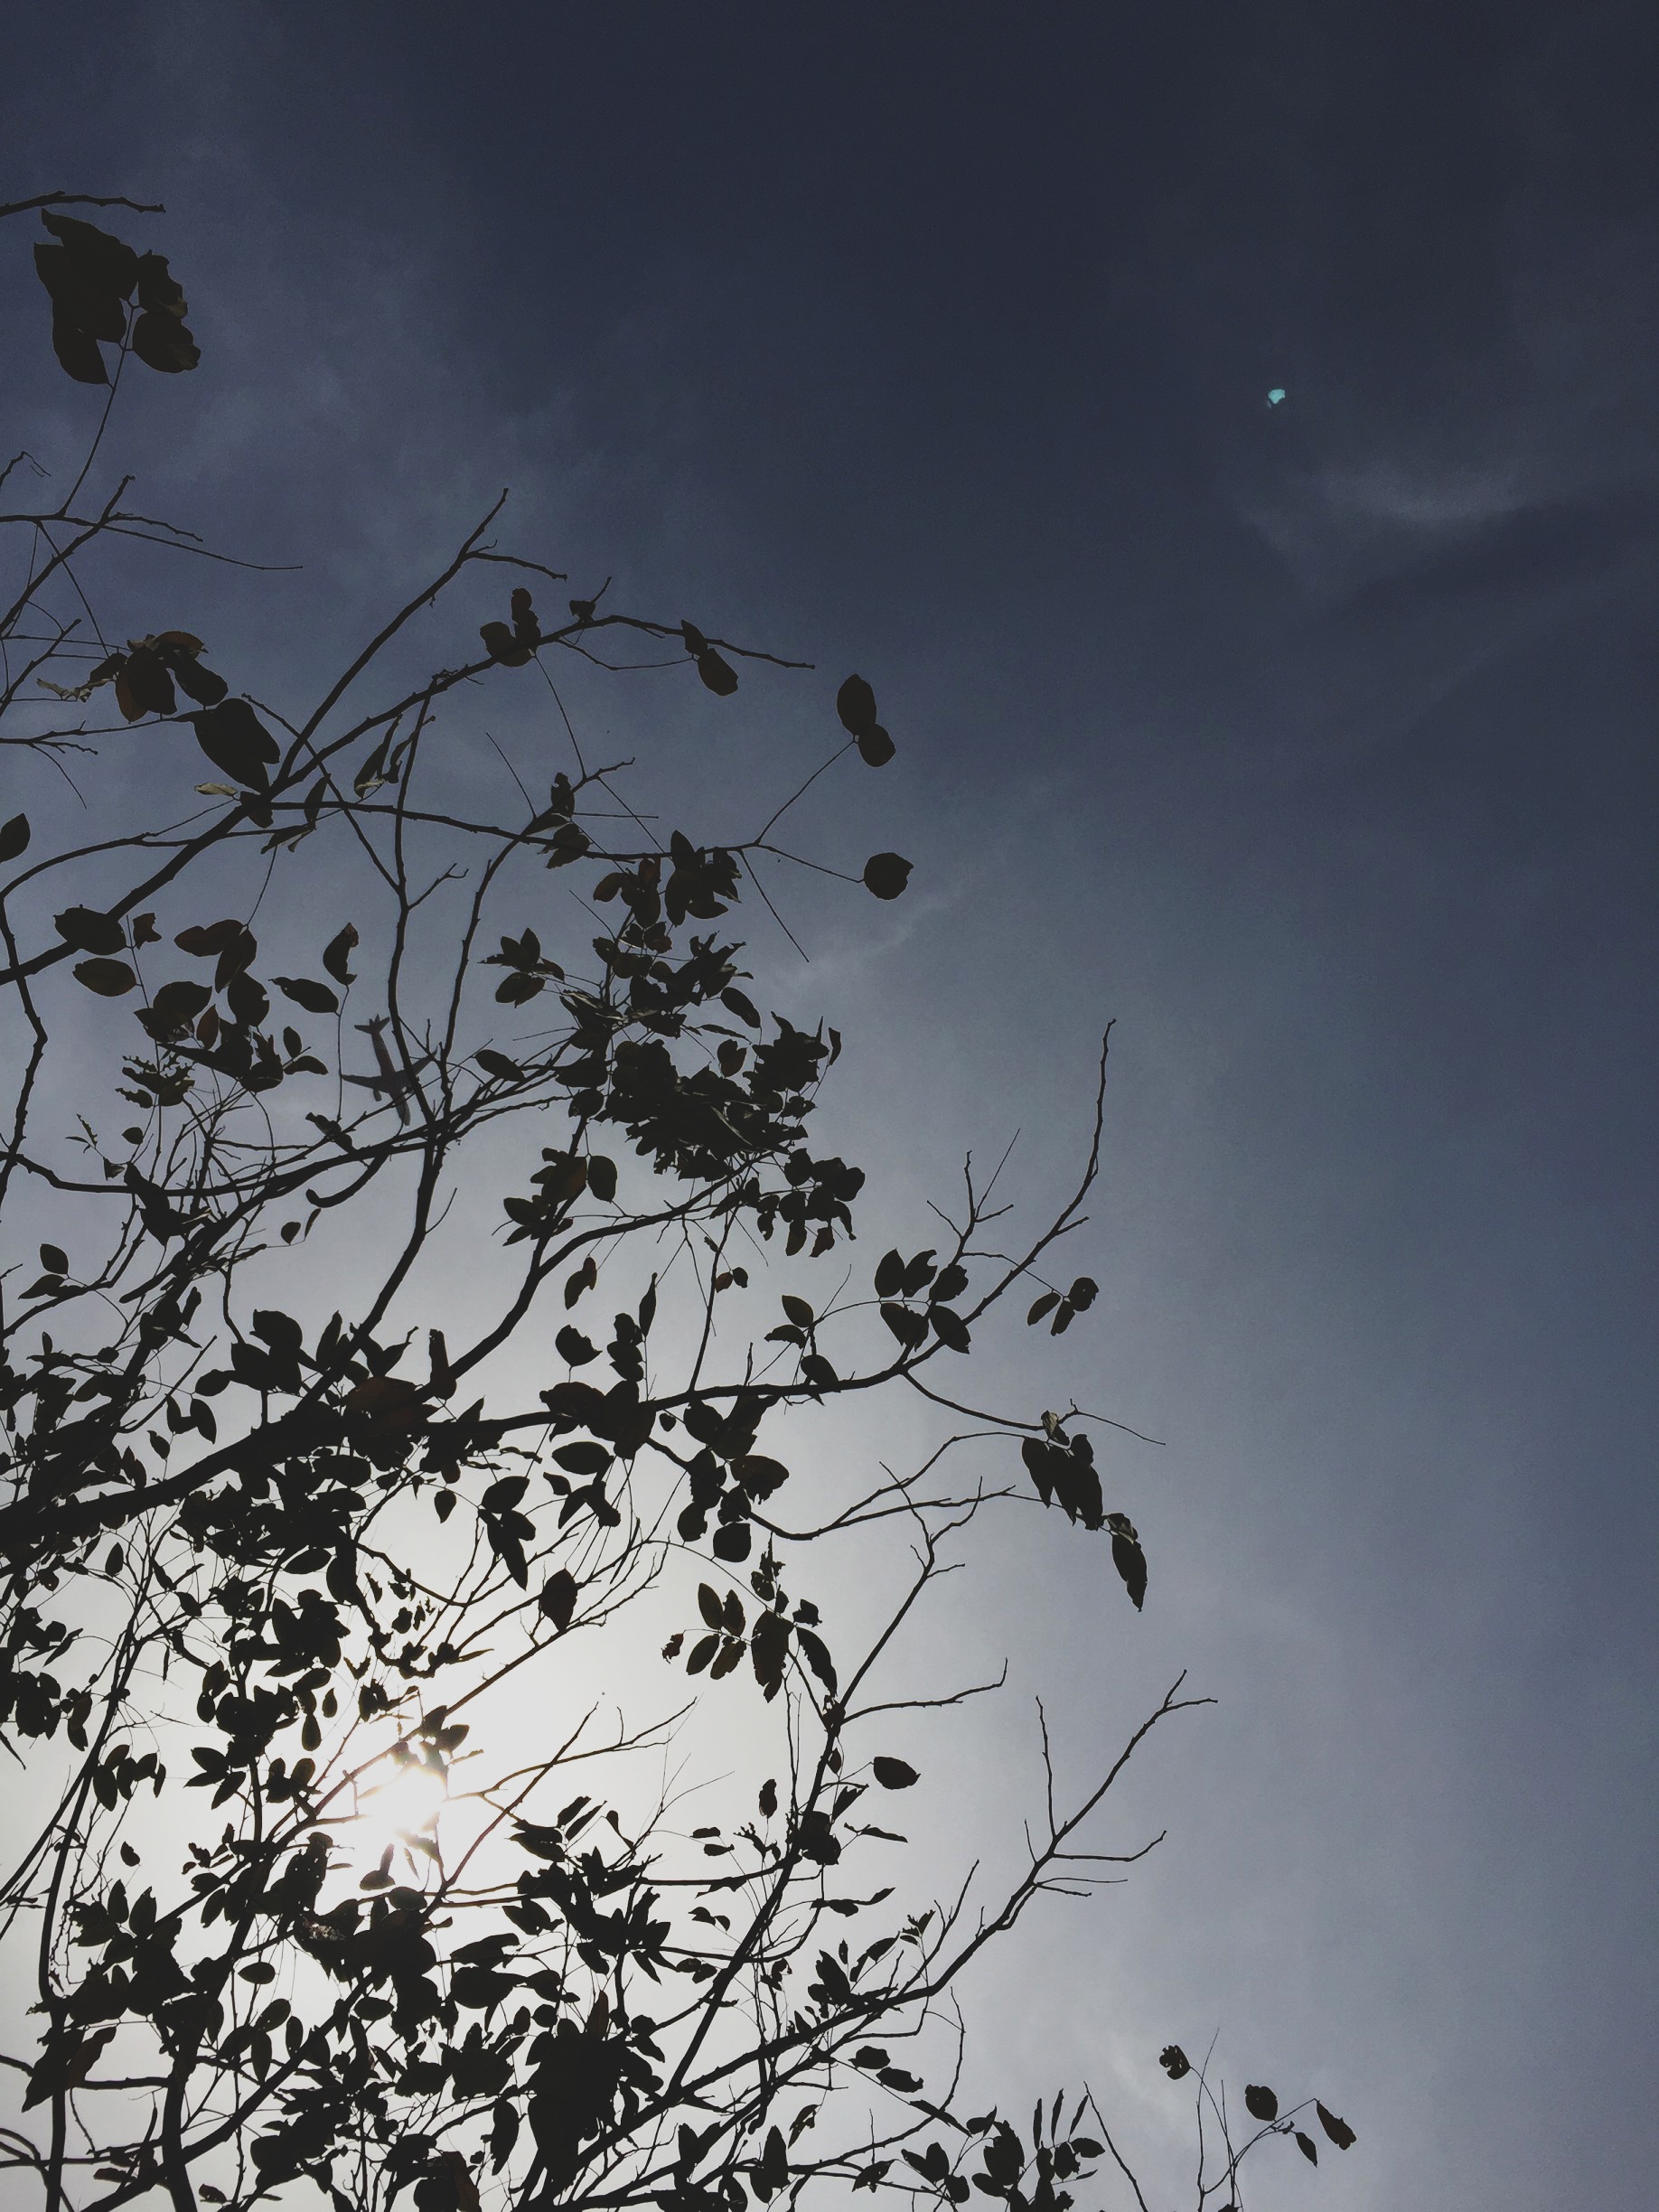
tree, nature, branch, bird, sky, leaf, flower, flock, monochrome, perching bird